Mysterious Object at Noon

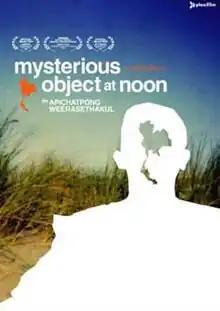
DVD cover.

Mysterious Object at Noon (or "Dokfa nai meuman", literally "Dokfa in the Devil's Hand") is a 2000 Thai experimental documentary film directed by Apichatpong Weerasethakul in his feature directorial debut.